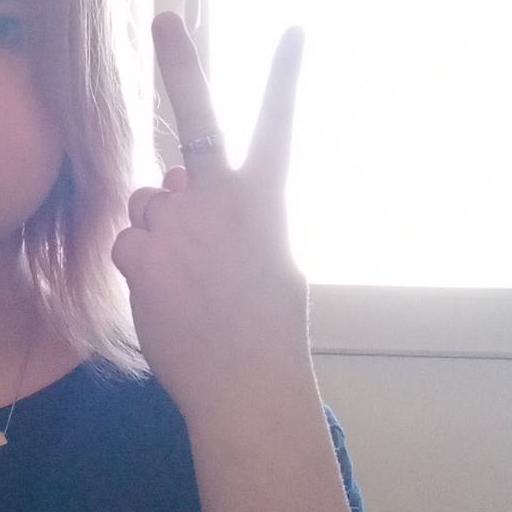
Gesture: peace_inverted